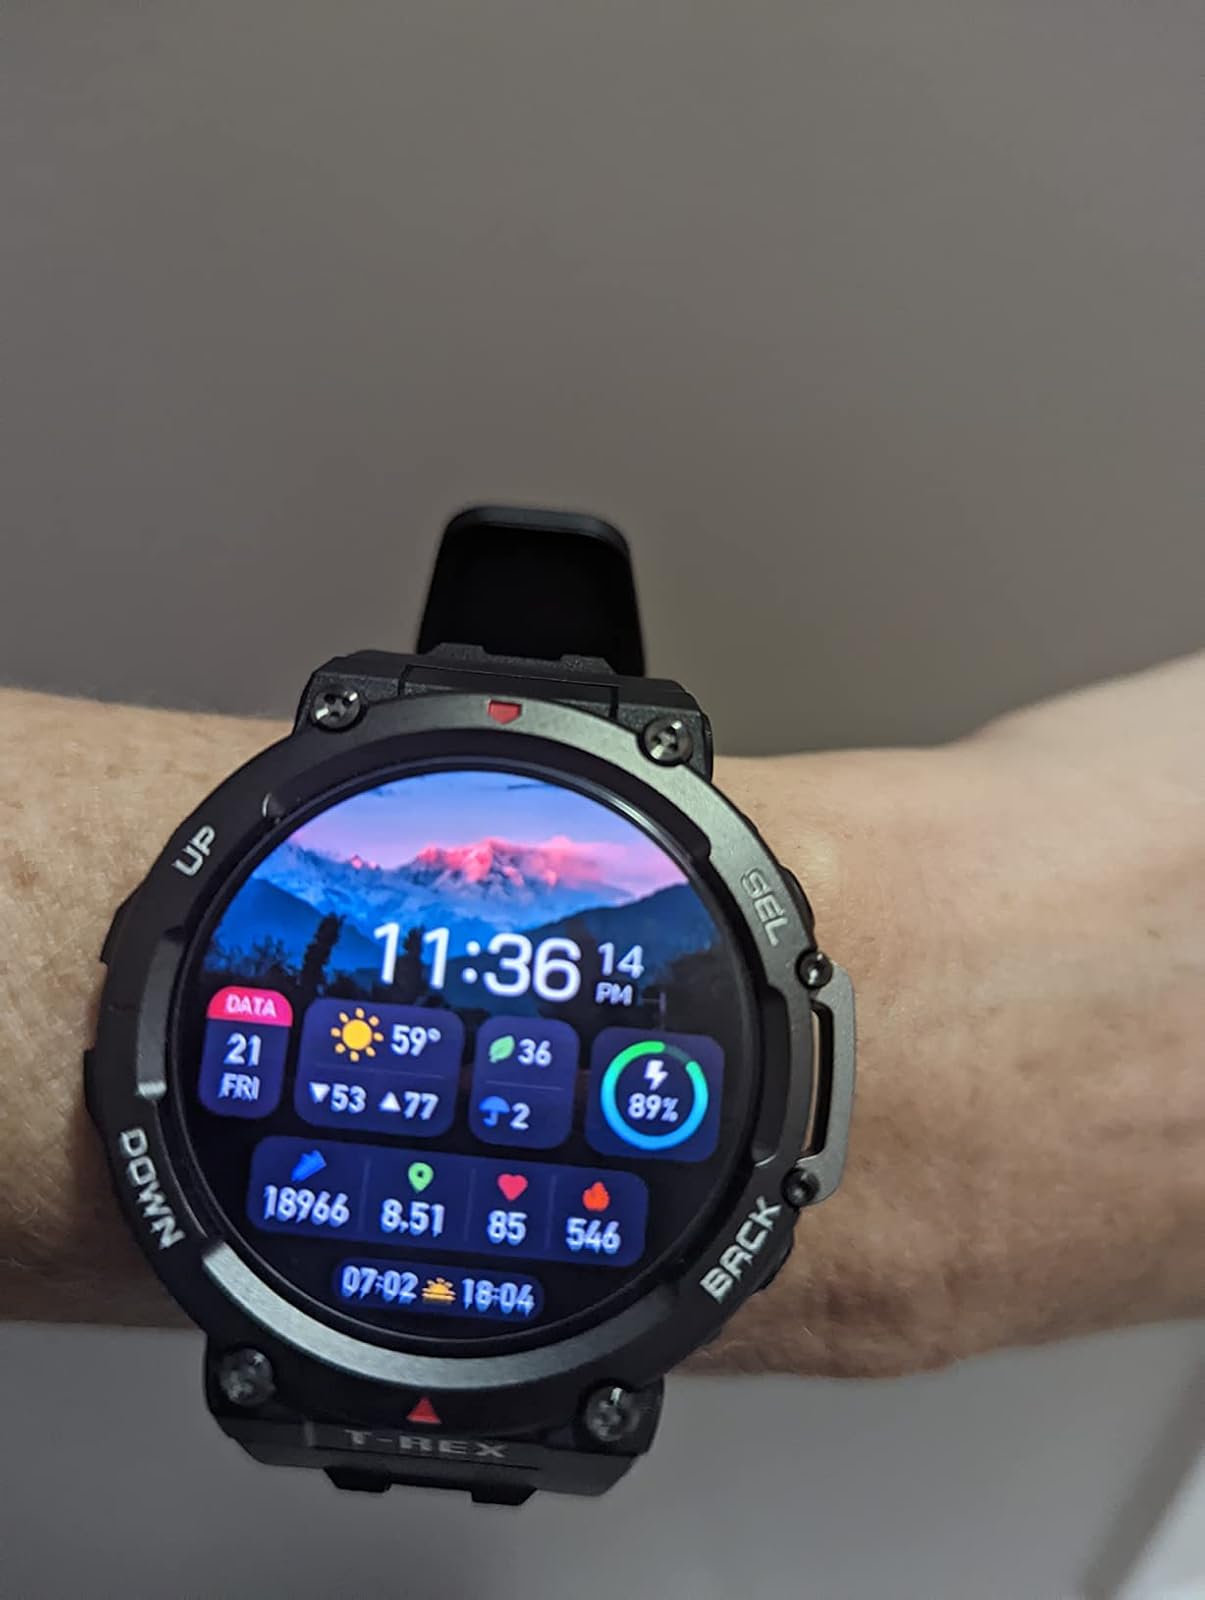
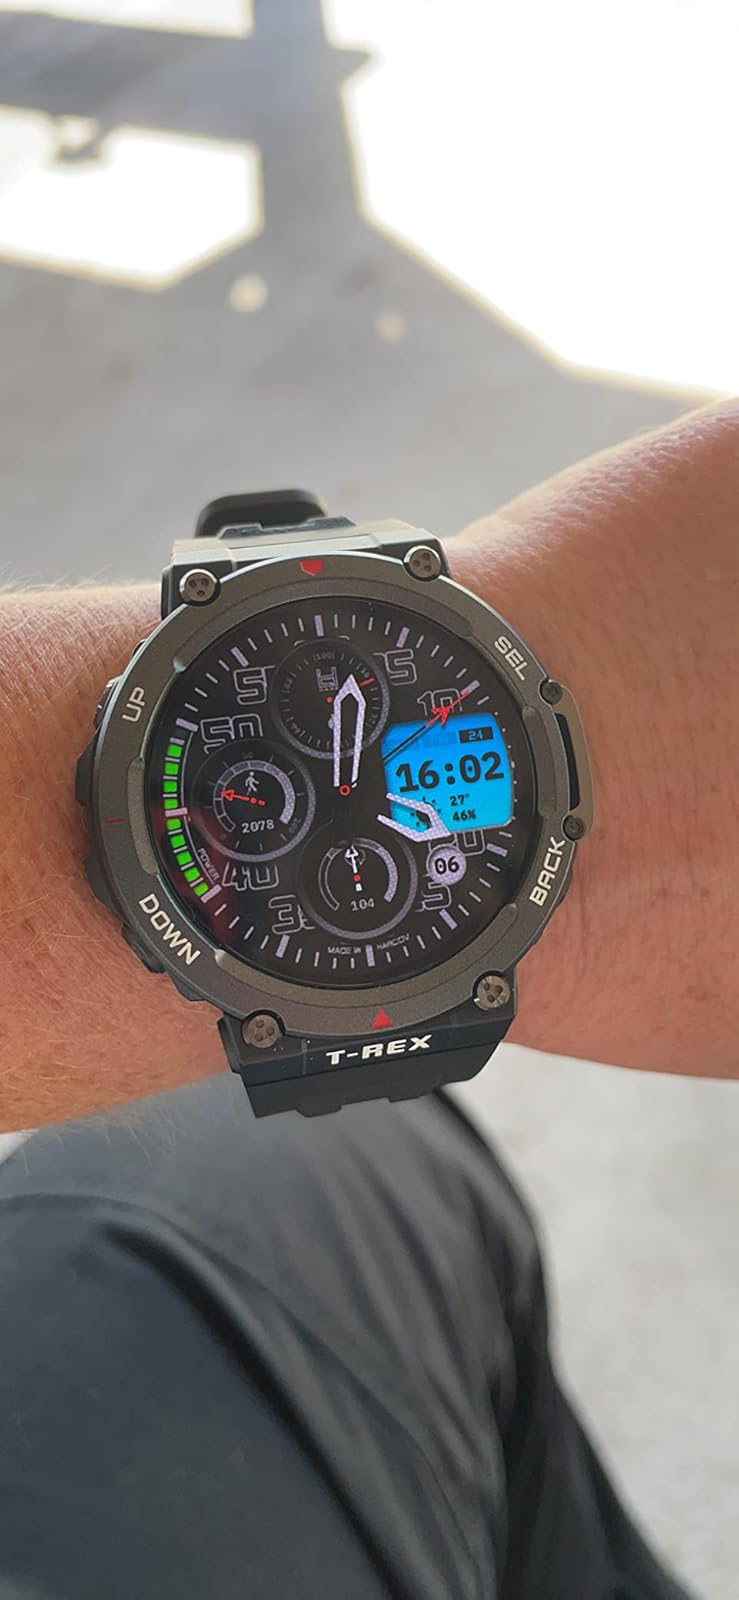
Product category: smartwatch
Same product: yes